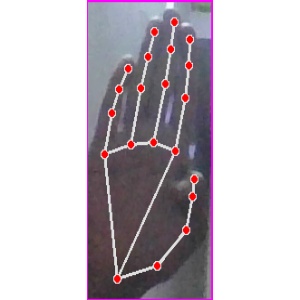
अक्षर: झ